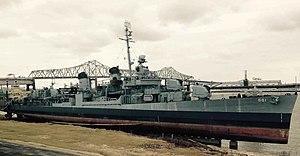
L'USS Kidd (DD-661) est un destroyer de classe Fletcher.